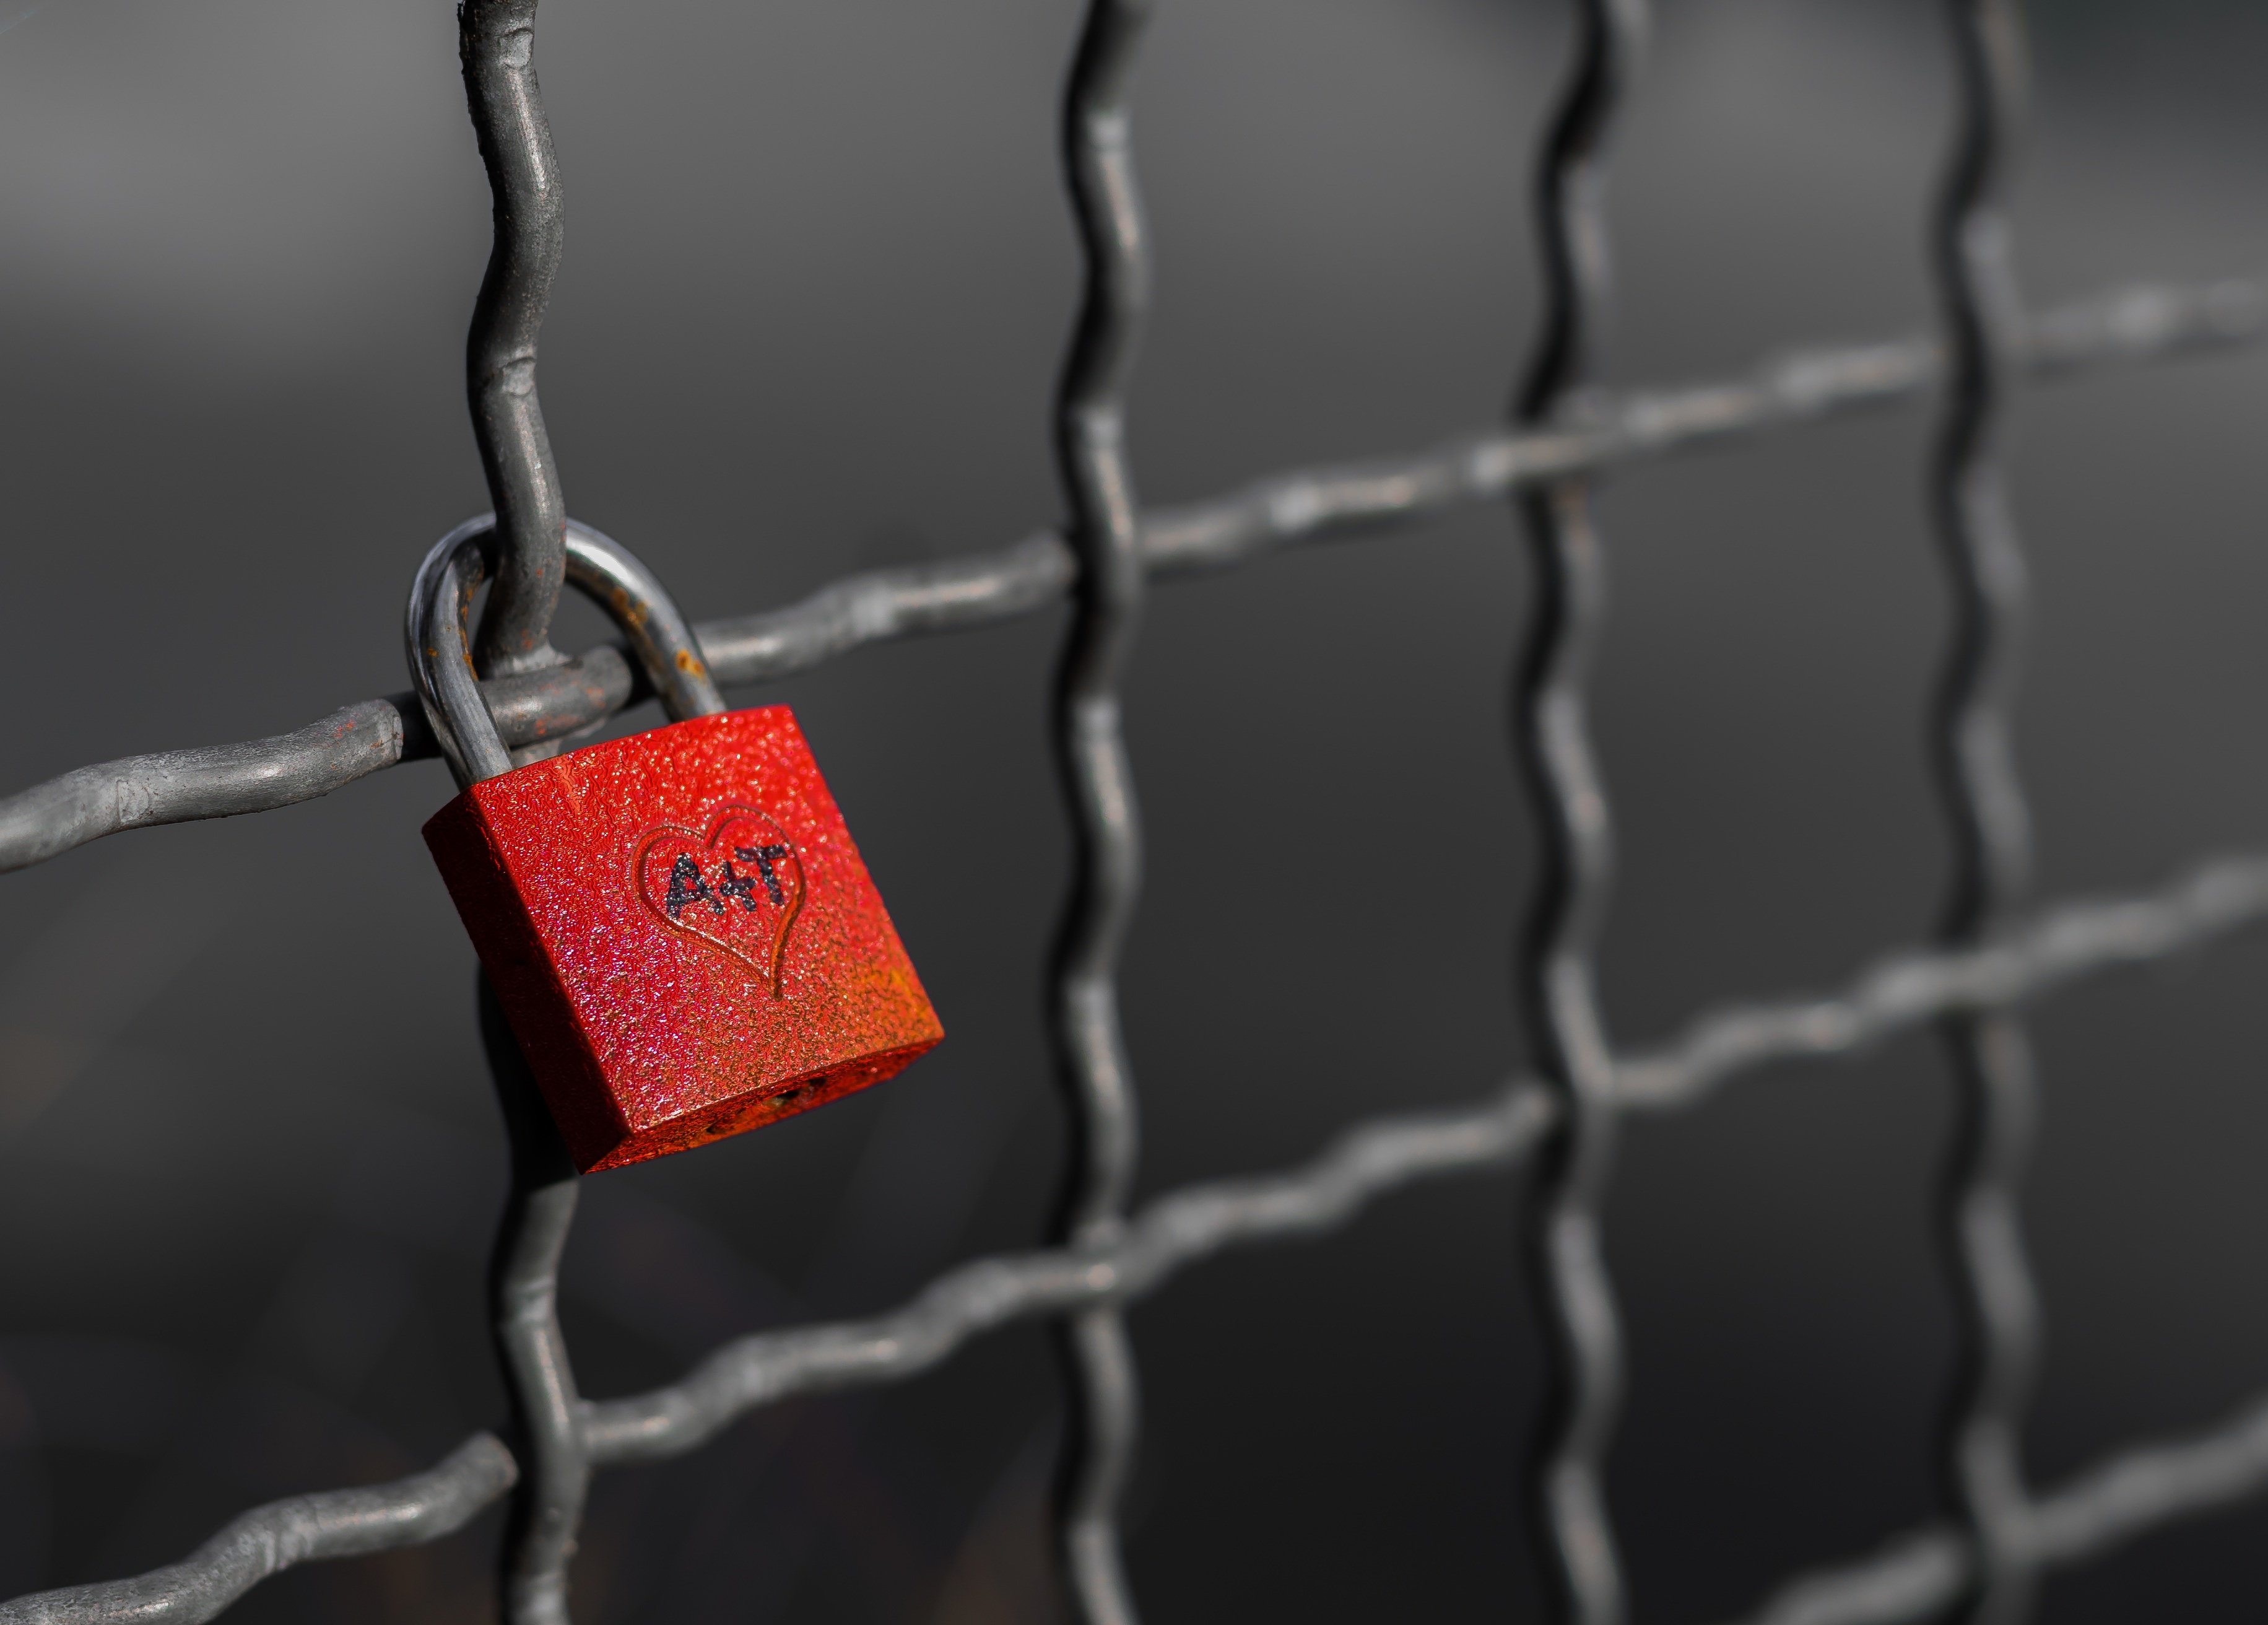
fence, bridge, summer, love, heart, railing, red, symbol, romance, romantic, castle, friendship, black, padlock, close up, grid, luck, herzchen, feelings, capping, love symbol, combines, love castle, liebesbeweis, promise, eternal love